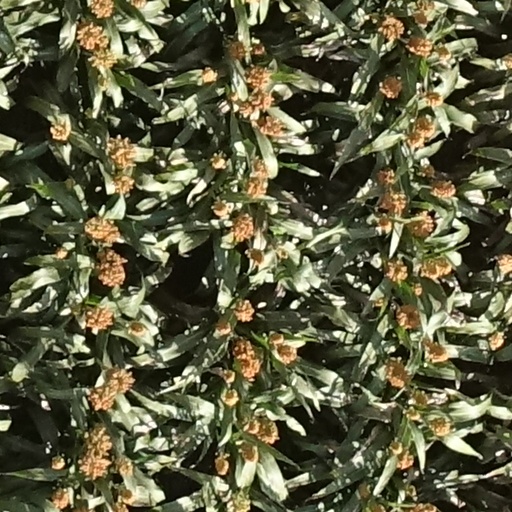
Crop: sorghum